Ernakulam Shiva Temple

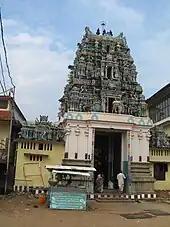
The Murugan temple is built in Tamil style

The entire temple is located in land. The temple is built in typical Kerala temple architecture. The Sanctum complex is circular with fine sculpted walls. The roof is covered with copper tiles. The temple has two gates, the western Gopuram is a two storied structure in typical Kerala architecture with gabled roofs and slanting windows. The eastern gopuram is recently renovated similar to the western side. The Devaswom office is located near the western Gopuram. Recently a new marriage hall and Oottupura (dining hall) is constructed at the northern side.